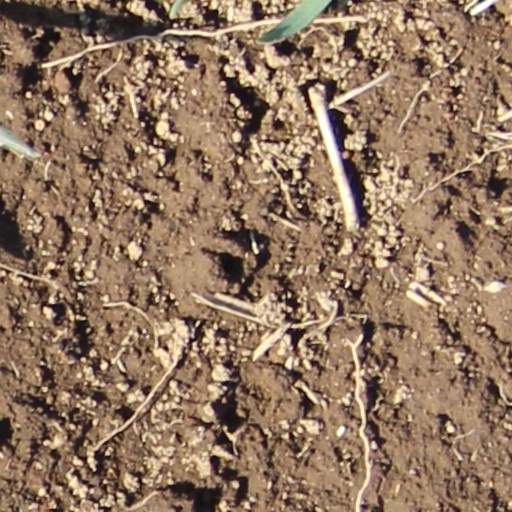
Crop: wheat